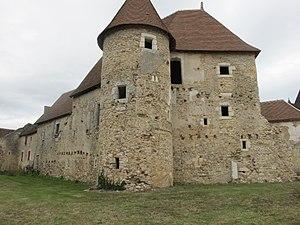
Abbaye de Méobecq, France
Méobecq est une commune française située dans le département de l'Indre, en région Centre-Val de Loire.